Ukrainian collaboration with Nazi Germany

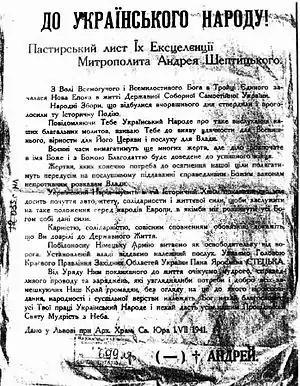
The Ukrainian clergy's address to the Ukrainians, calling them to pledge allegiance to Germany

The elimination of Jews during the Holocaust in Ukraine started within a few days of the beginning of the Nazi occupation. The Ukrainian Auxiliary Police, which formed mid August 1941, assisted by Einsatzgruppen C, and Police battalions rounded up Jews and undesirables for the Babi Yar massacre, as well as other later massacres in cities and towns of modern-day Ukraine, such as Kolky, Stepan, Lviv, Lutsk, and Zhytomyr.